European colonization of the Americas

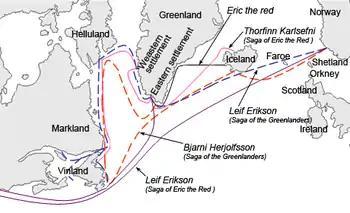
Various sailing routes to Greenland, Vinland (Newfoundland), Helluland (Baffin Island), and Markland (Labrador) travelled by the Icelandic Sagas, including in the "Saga of Erik the Red" and "Saga of the Greenlanders"

Norse Viking explorers were the first known Europeans to set foot in North America. Norse journeys to Greenland and Canada are supported by historical and archaeological evidence. The Norsemen established a colony in Greenland in the late tenth century, which lasted until the mid 15th-century, with court and parliament assemblies ("þing") taking place at Brattahlíð and a bishop located at Garðar. The remains of a settlement at L'Anse aux Meadows in Newfoundland, Canada, were discovered in 1960 and were dated to around the year 1000 (carbon dating estimate 990–1050). L'Anse aux Meadows is the only site widely accepted as evidence of pre-Columbian trans-oceanic contact. It was named a World Heritage Site by UNESCO in 1978. It is also notable for its possible connection with the attempted colony of Vinland, established by Leif Erikson around the same period or, more broadly, with the Norse colonization of the Americas. Leif Erikson's brother is said to have had the first contact with the native population of North America which would come to be known as the skrælings. After capturing and killing eight of the natives, they were attacked at their beached ships, which they defended.